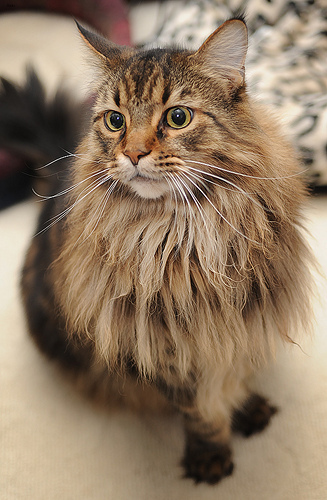
Animal: cat
Breed: maine_coon